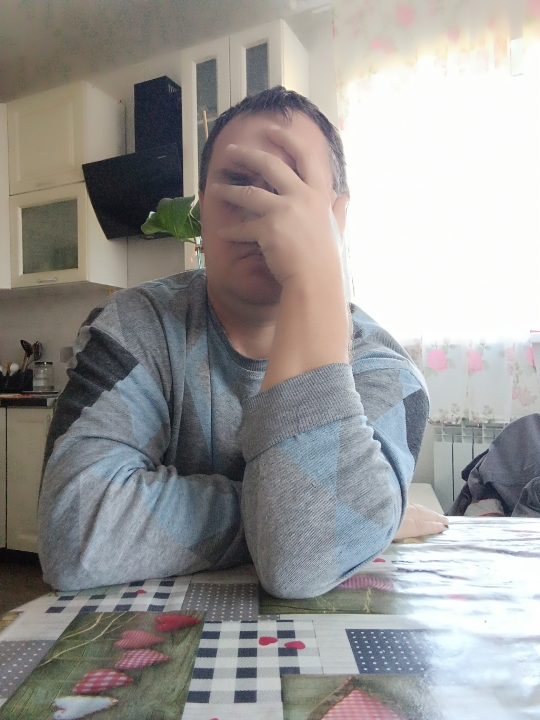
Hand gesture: no_gesture